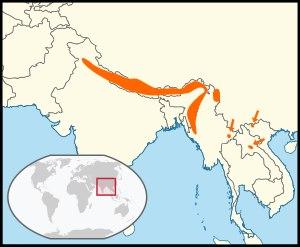
La Sittelle de l'Himalaya est une espèce d'oiseaux de la famille des Sittidae.